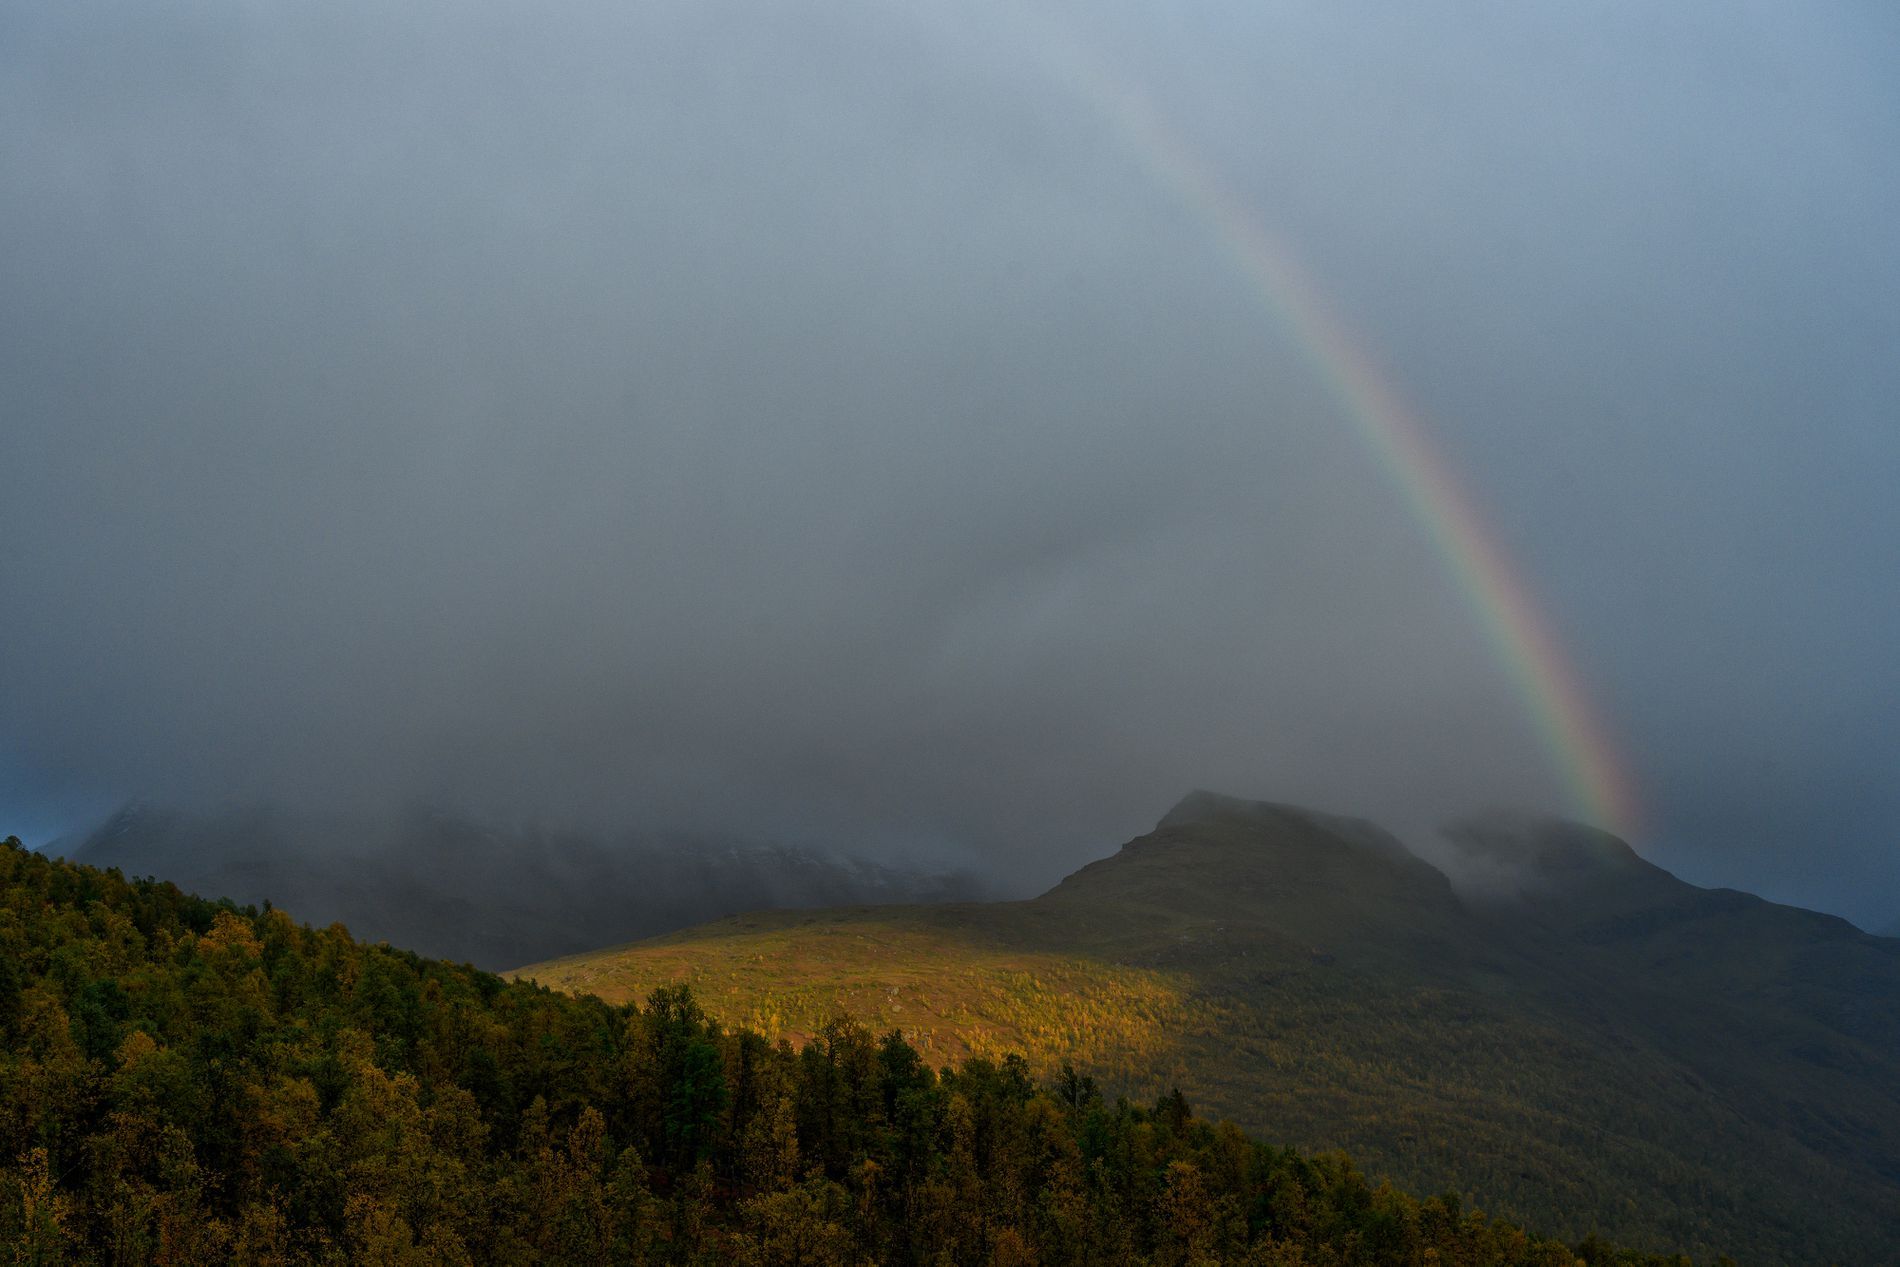
mountains and trees.
This image showcases trees with a mountain range and a cloudy sky in the background giving serene vibes.
This is a wide angle landscape of a mountain range, trees, and a cloudy sky. The color palette of this photo is slate gray from the sky and muted green from the trees and mountain range, creating a calm, dramatic atmosphere.
Labels: Nature, Outdoors, Sky, Rainbow, Scenery, Plant, Tree, Weather, Landscape, Vegetation, Mountain, Mountain Range, Fir, Wilderness, Slope, Plateau, Countryside, Cloud, Hill, Fog, Trees
Camera: NIKON CORPORATION NIKON Z 7
Lens: NIKKOR Z 24-70mm f/4 S
Aperture: F8
Exposure: 1/160 sec
ISO: 400
Focal length: 52.0 mm